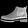
Label: Ankle boot